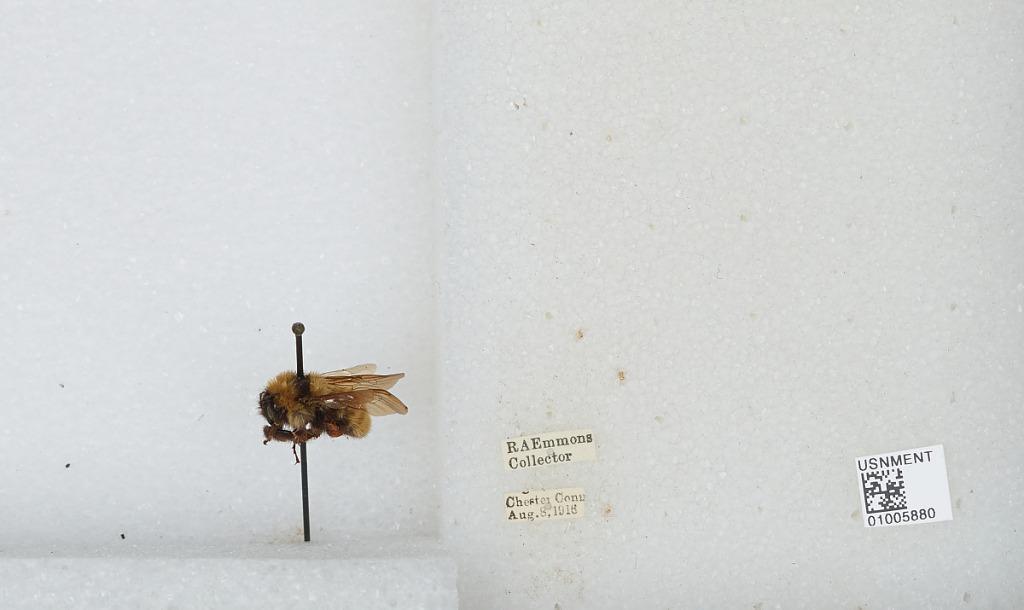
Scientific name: Bombus (Fervidobombus) fervidus fervidus (Fabricius)
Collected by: R. Emmons
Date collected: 1916-8-8
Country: United States
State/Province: Connecticut
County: Middlesex
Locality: Chester
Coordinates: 41.4032, -72.4509